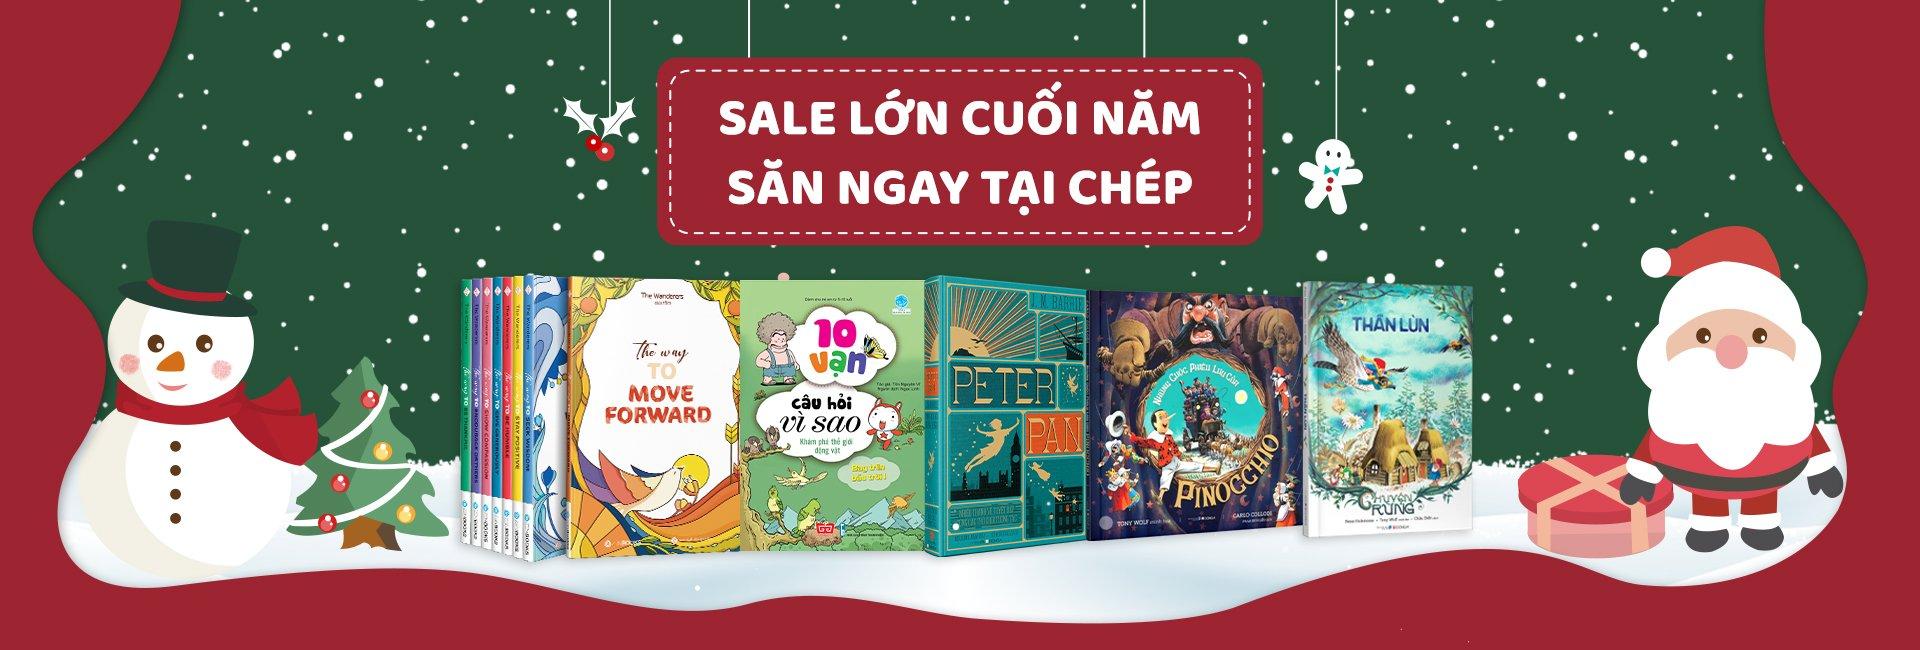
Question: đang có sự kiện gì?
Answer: đang có sự kiện sale lớn cuối năm